Allocasuarina monilifera

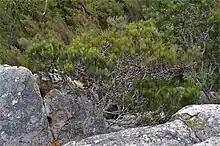
Habit near Cape Tourville Lighthouse

Allocasuarina monilifera, commonly known as necklace sheoak, is a species of flowering plant in the family Casuarinaceae and is endemic to Tasmania. It is usually a monoecious, low-growing shrub that has branchlets up to long, the leaves reduced to scales in whorls of six to nine, the fruiting cones long containing winged seeds long.